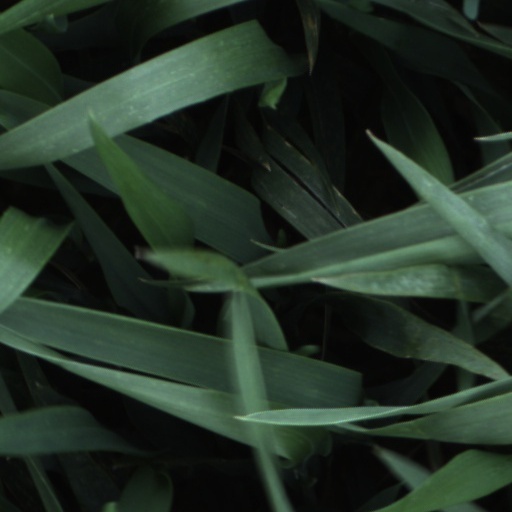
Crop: wheat